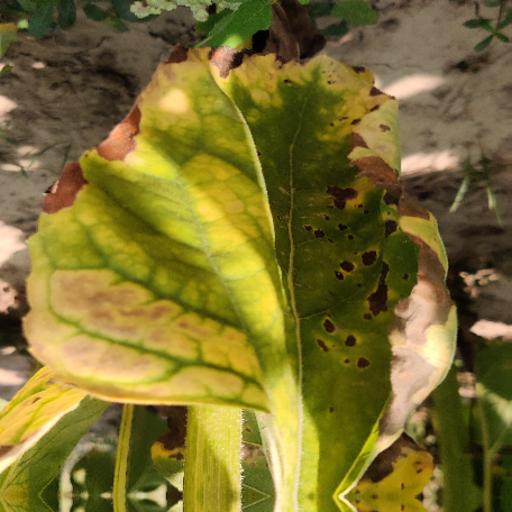
Label: Leaf_scars